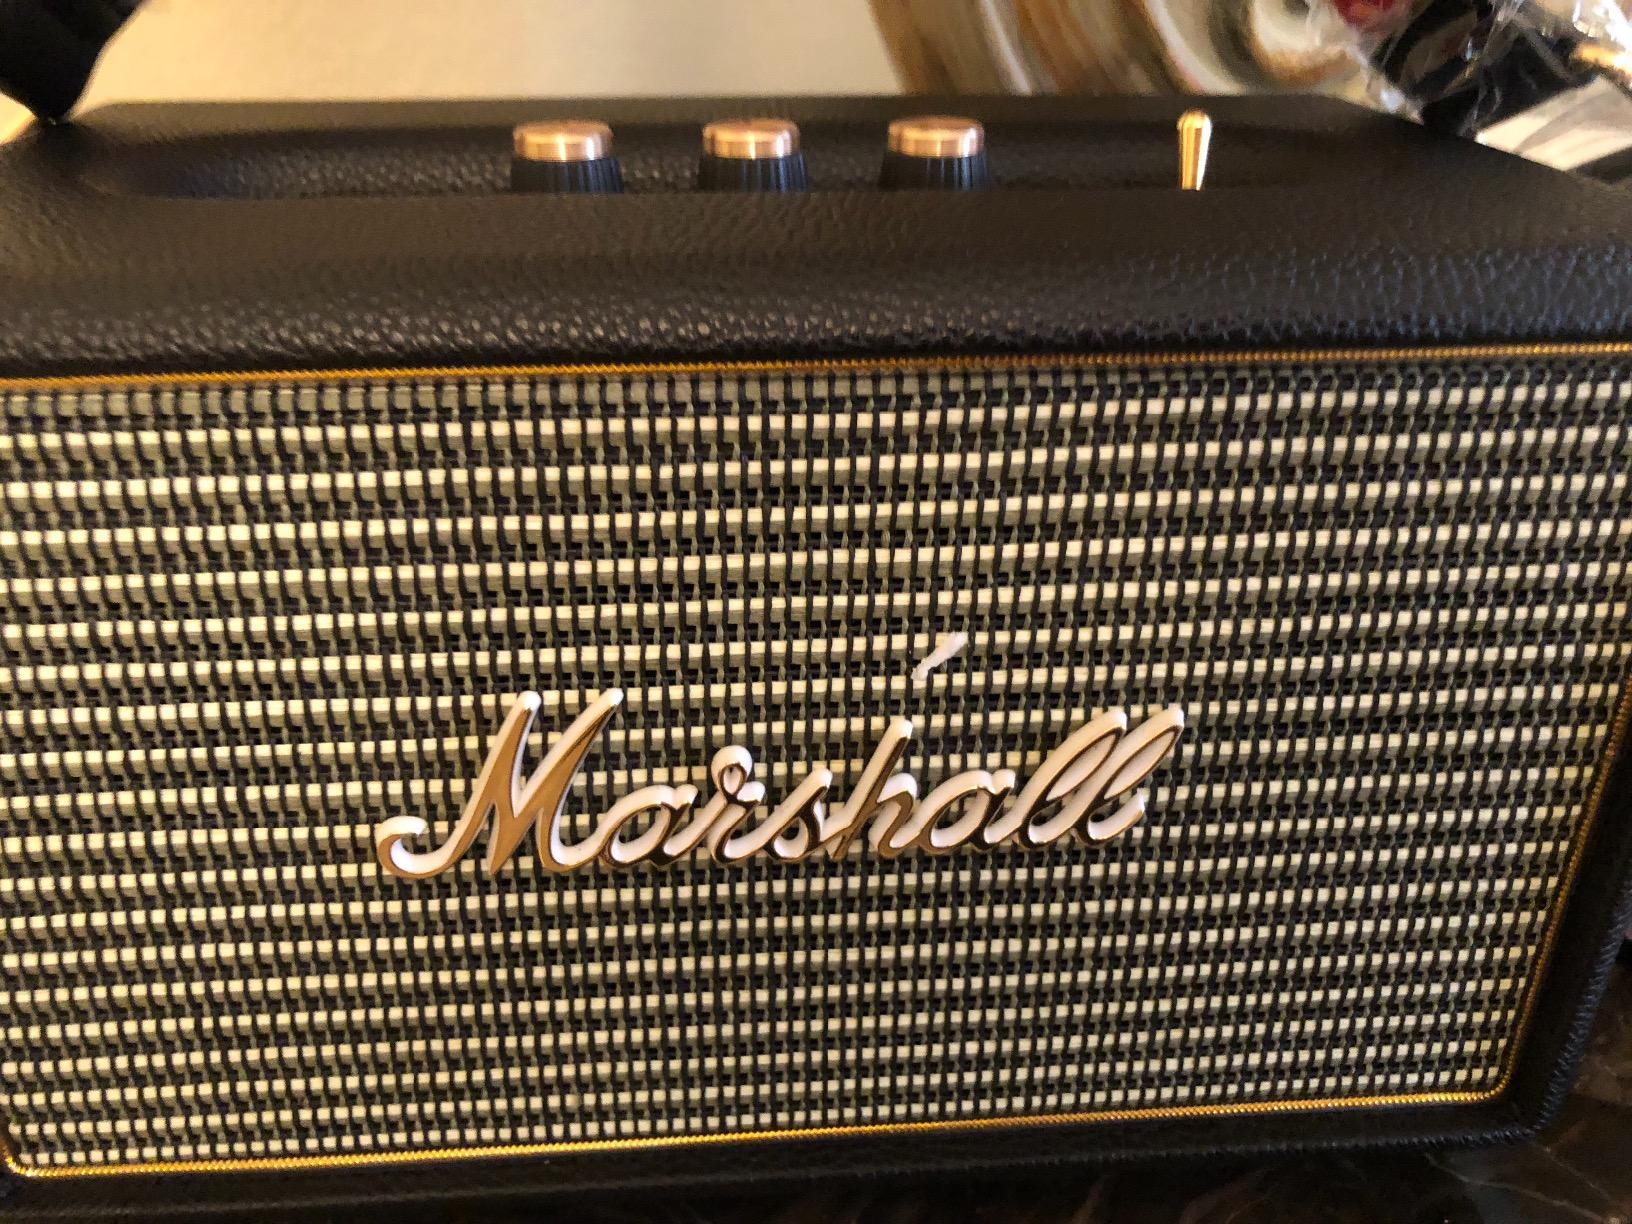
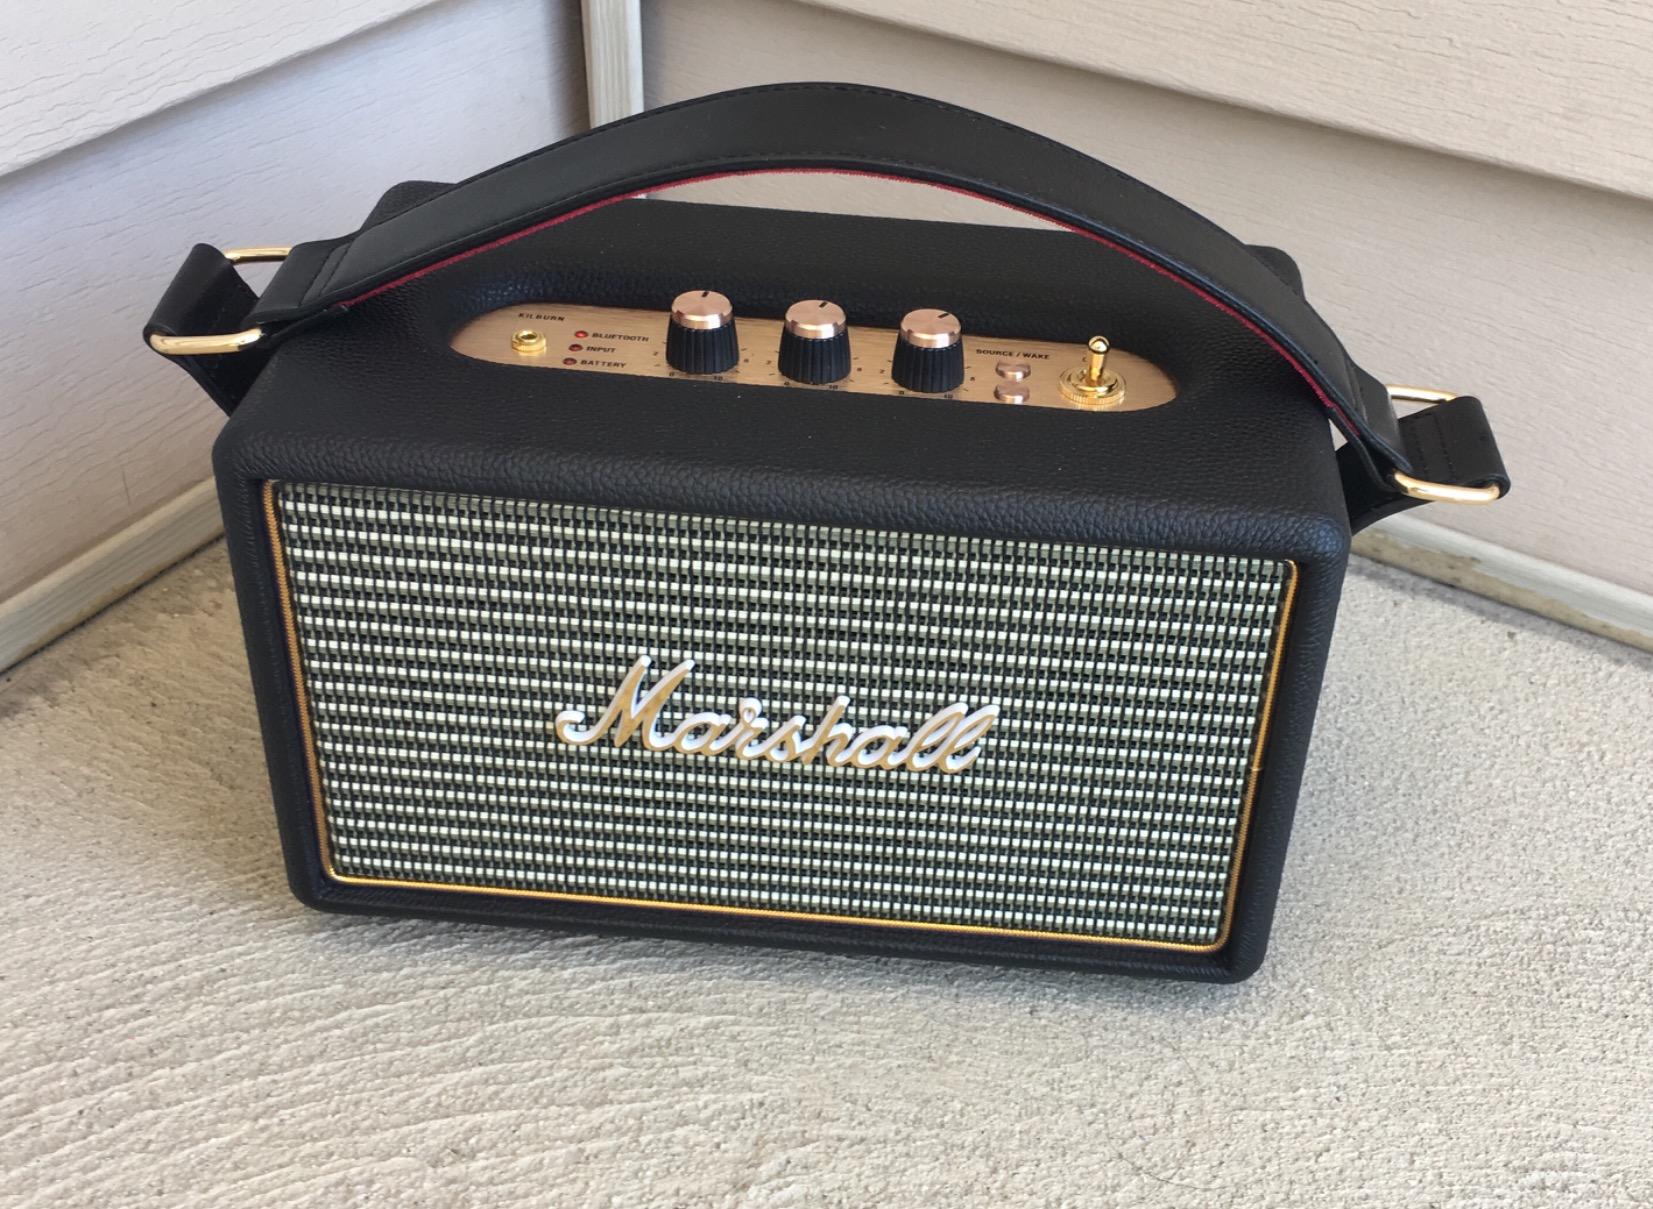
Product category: speaker
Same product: yes